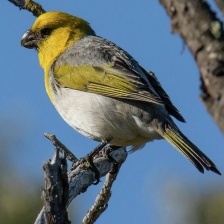
Species: PALILA
Scientific name: LOXIOIDES BAILLEUI